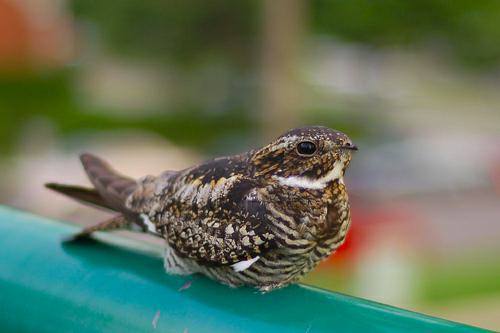
A photo of a nighthawk